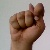
The image shows a hand gesture representing the letter 'T' in Indian Sign Language.